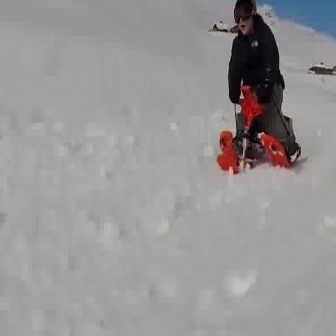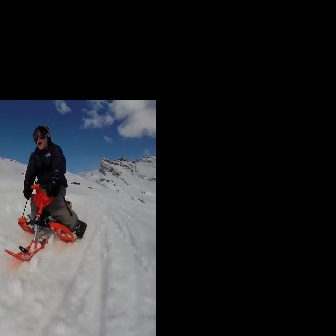
  Please identify the target specified by the bounding box [216,79,306,169] in the first image and locate it in the second image. Return the coordinates in [x_min,y_min,x_max,y_max] format.
Answer: [4,183,81,261]